Hail Satan

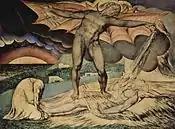
A painting by William Blake depicting Satan smiting Job with boils

Hail Satan, sometimes Latinized as "Ave Satanas" or "Ave Satana", is an exclamation used by some Satanists to invoke the name of Satan in contexts ranging from sincere expression to comedy or satire. The Satanic Temple uses the phrase as a sincere expression of rational inquiry removed from supernaturalism and archaic tradition-based superstitions.